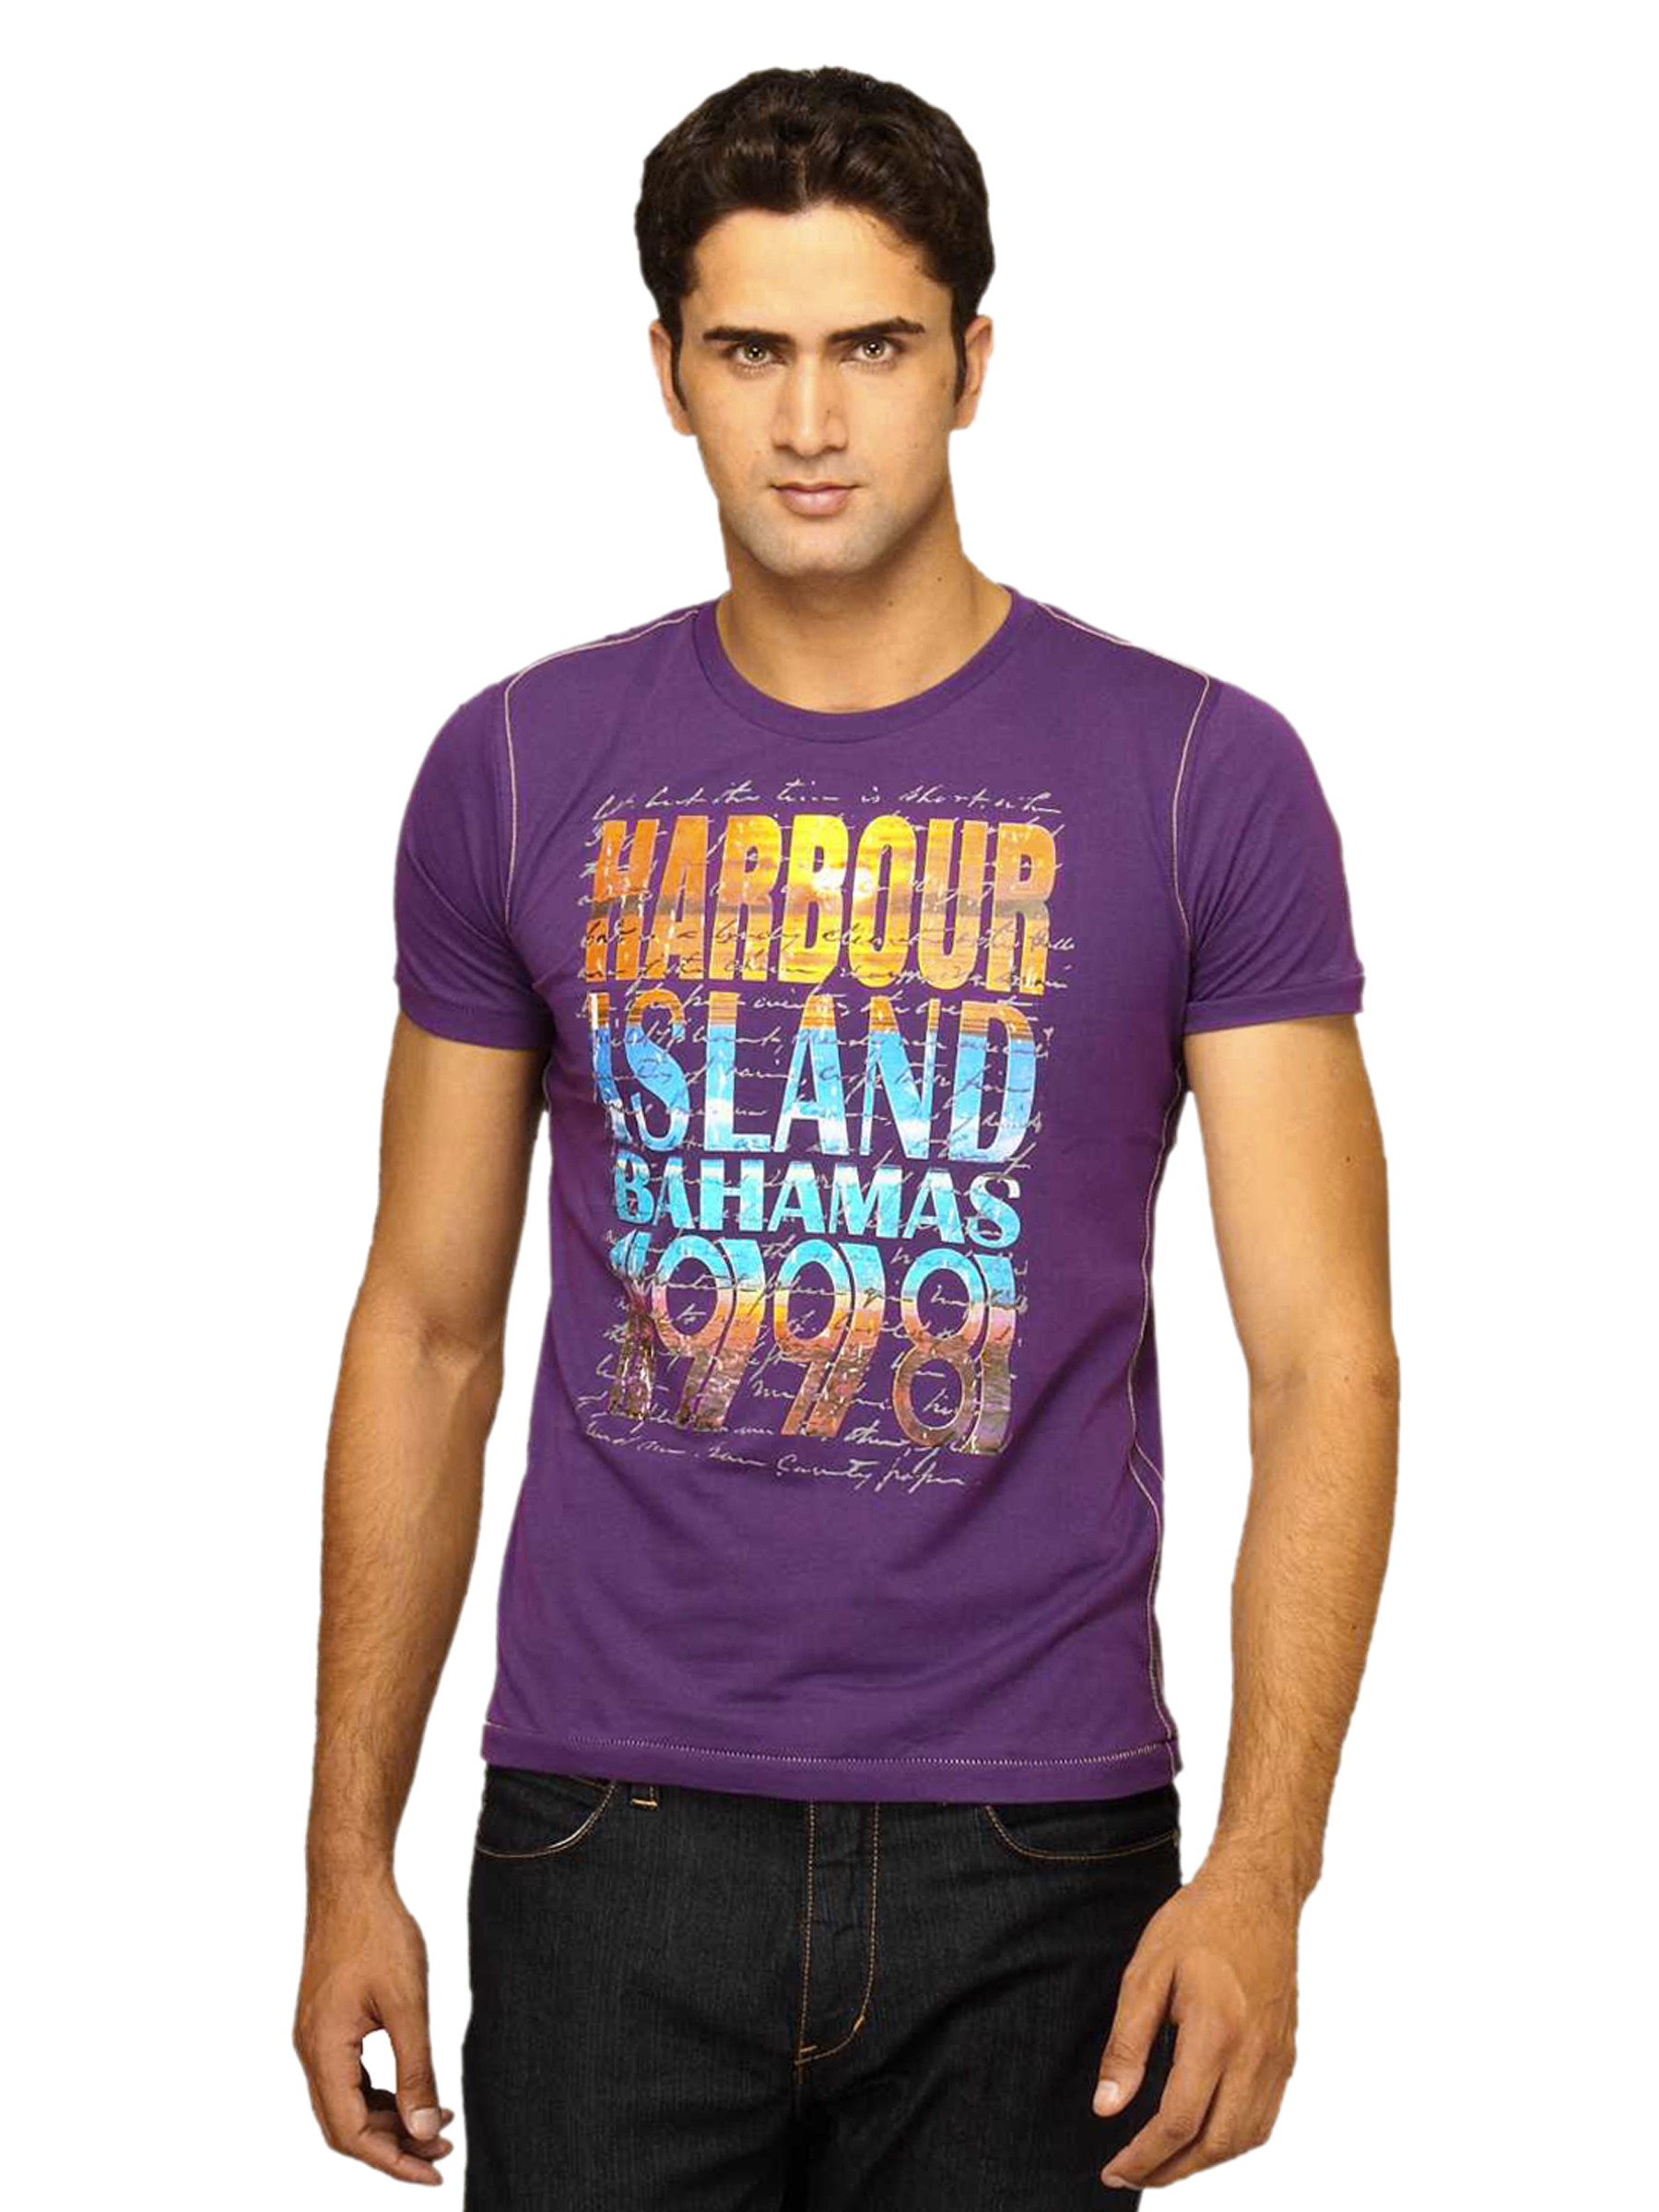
Status Quo Men's Harbour Island Purple T-shirt
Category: Apparel / Topwear / Tshirts
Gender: Men
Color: Purple
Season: Summer 2011
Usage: Casual